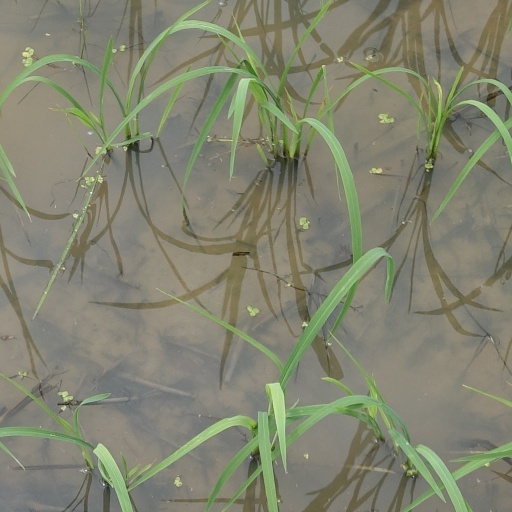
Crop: rice